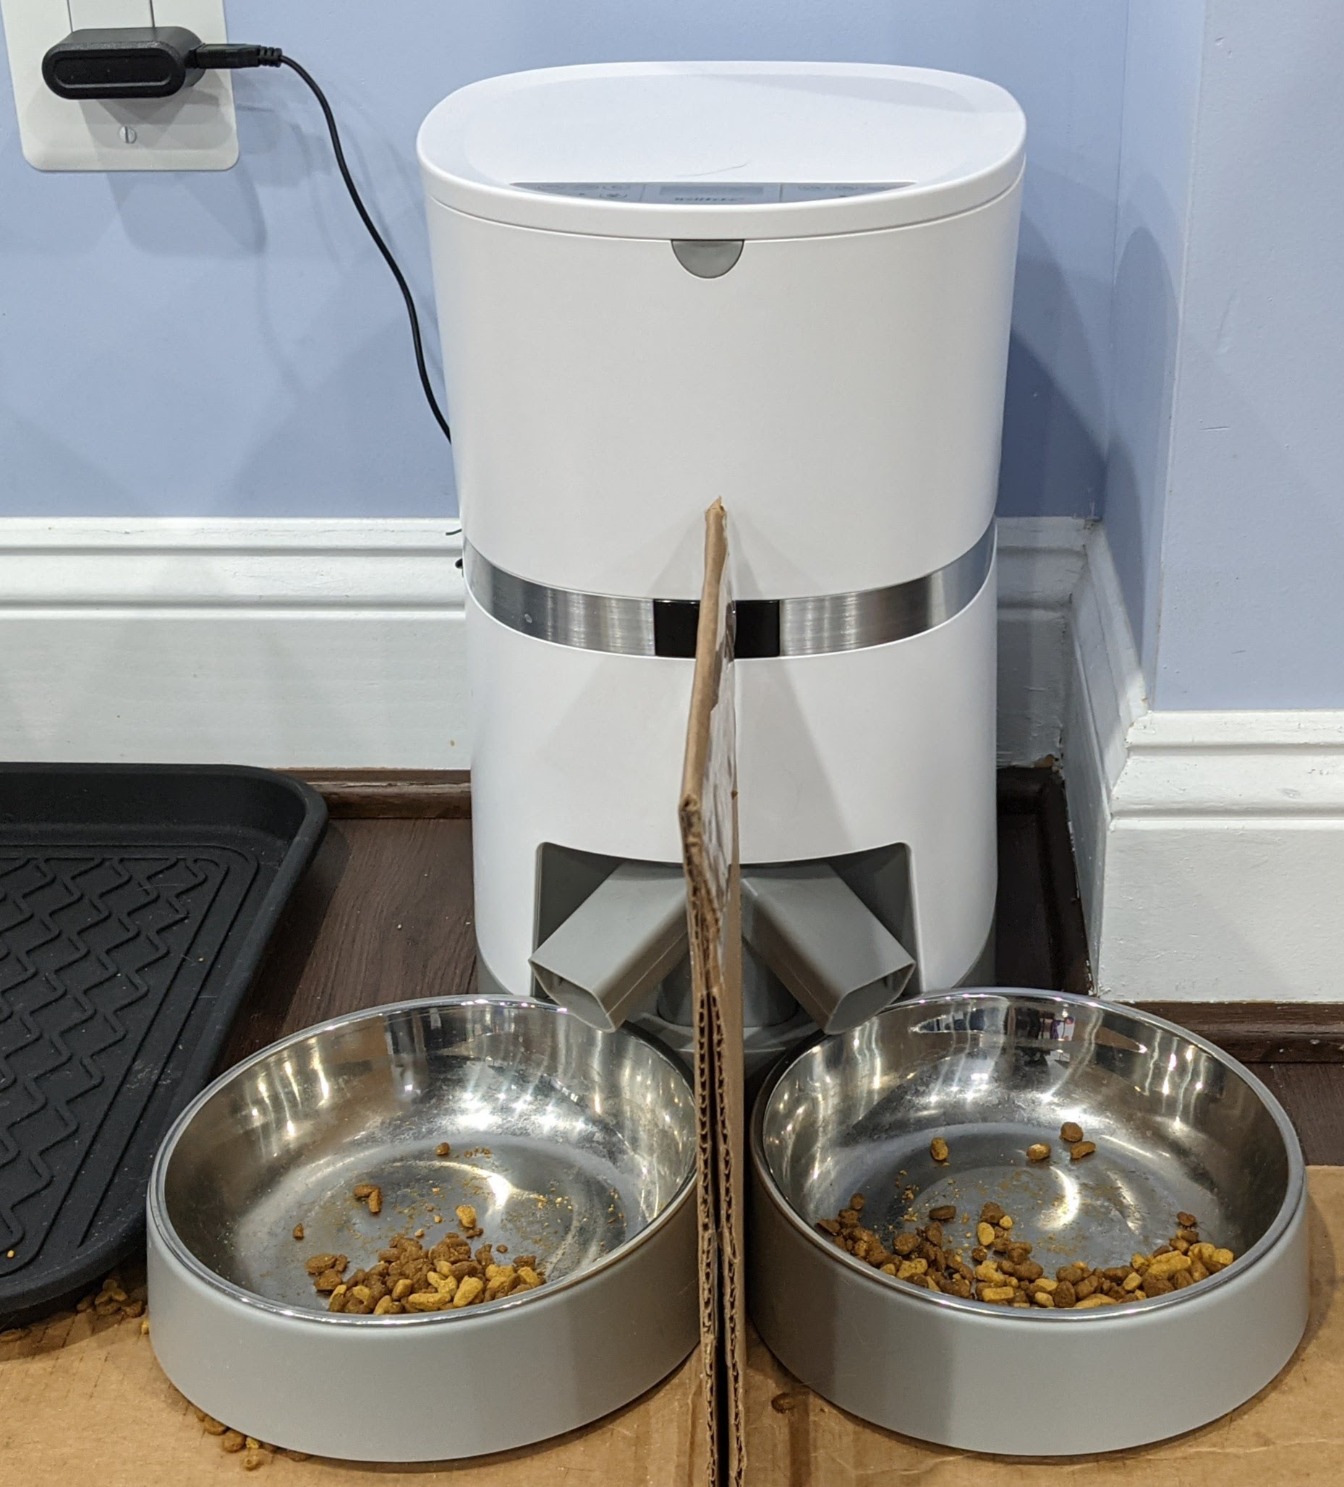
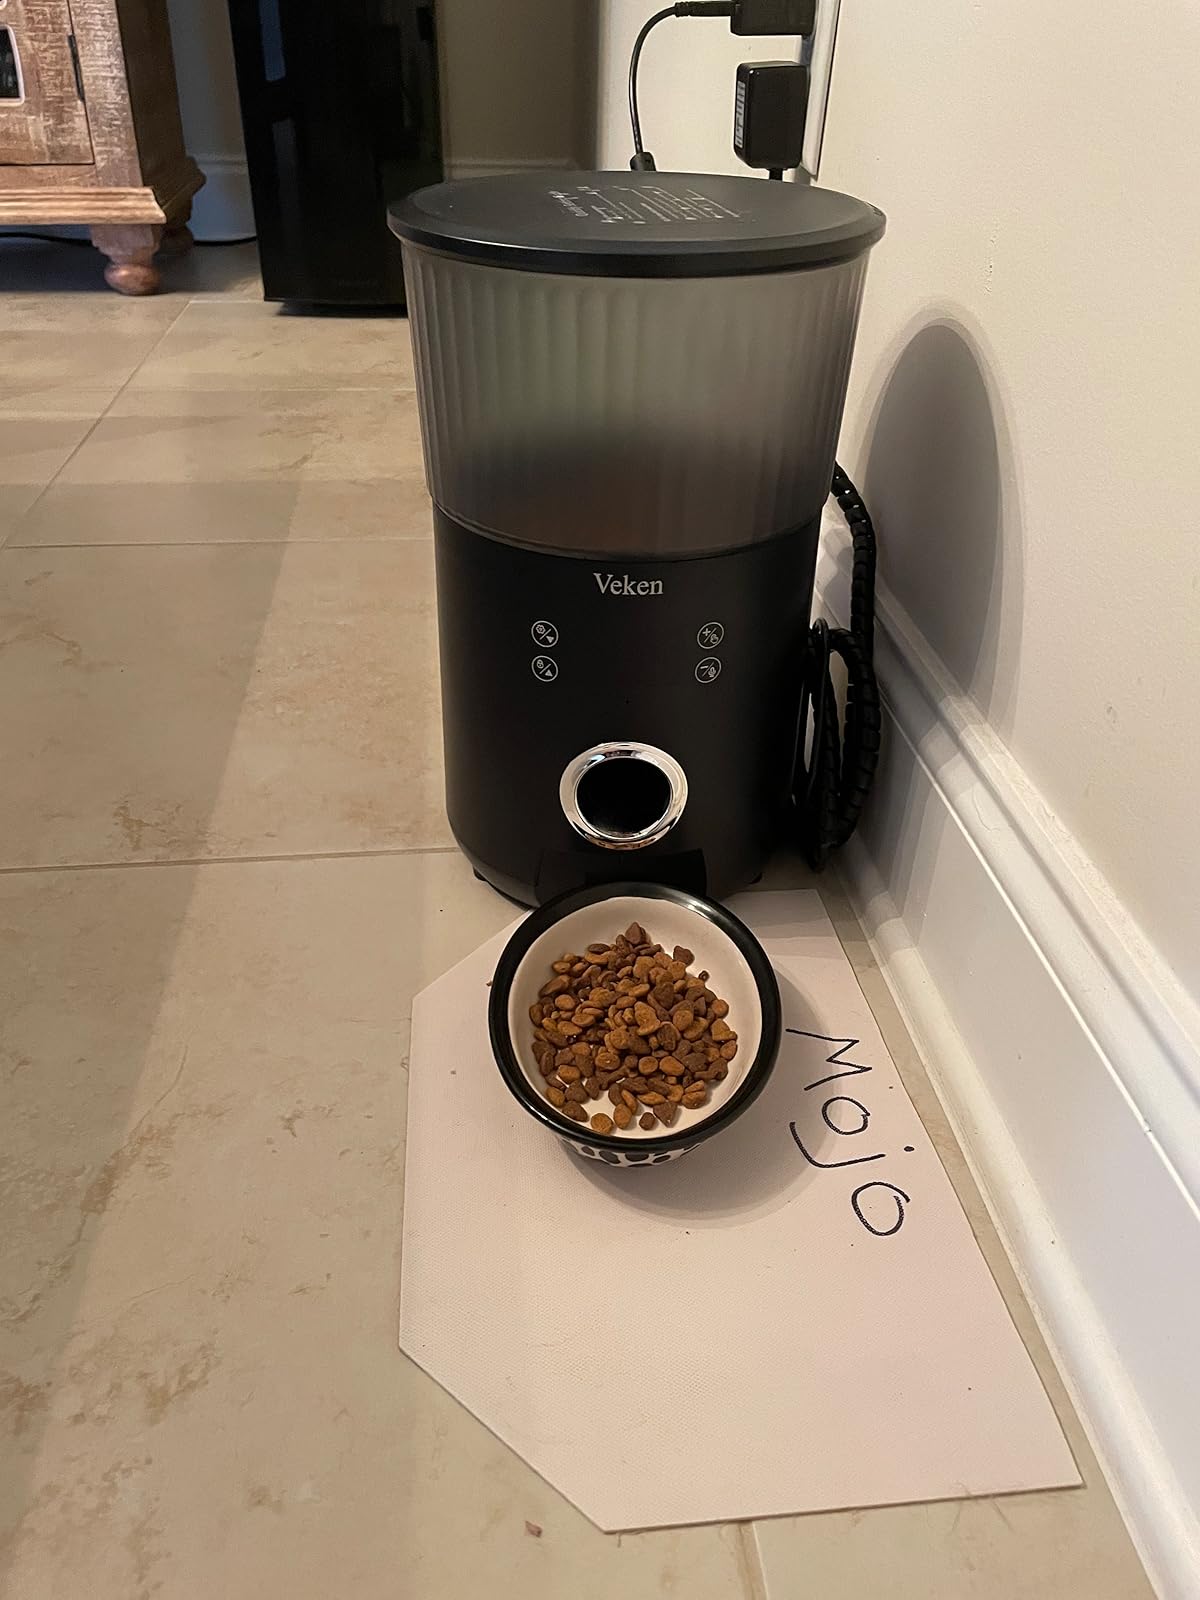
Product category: items_feeder
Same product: no